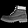
Label: Ankle boot